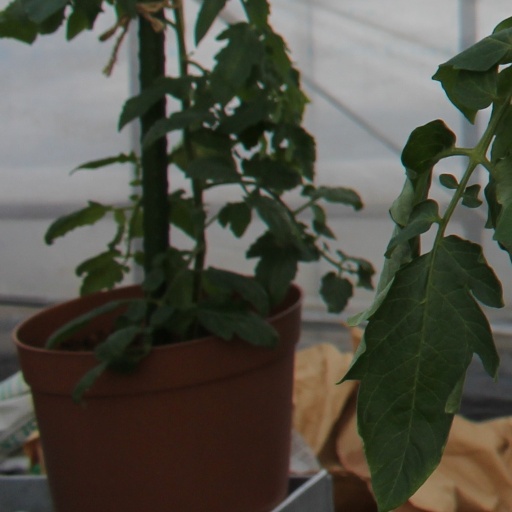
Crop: tomato